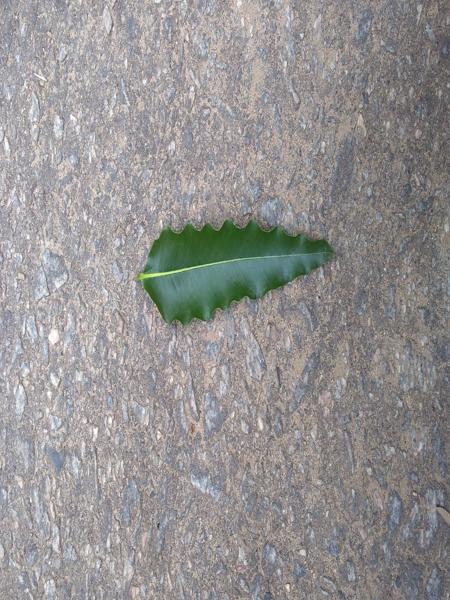
Plant: ashoka